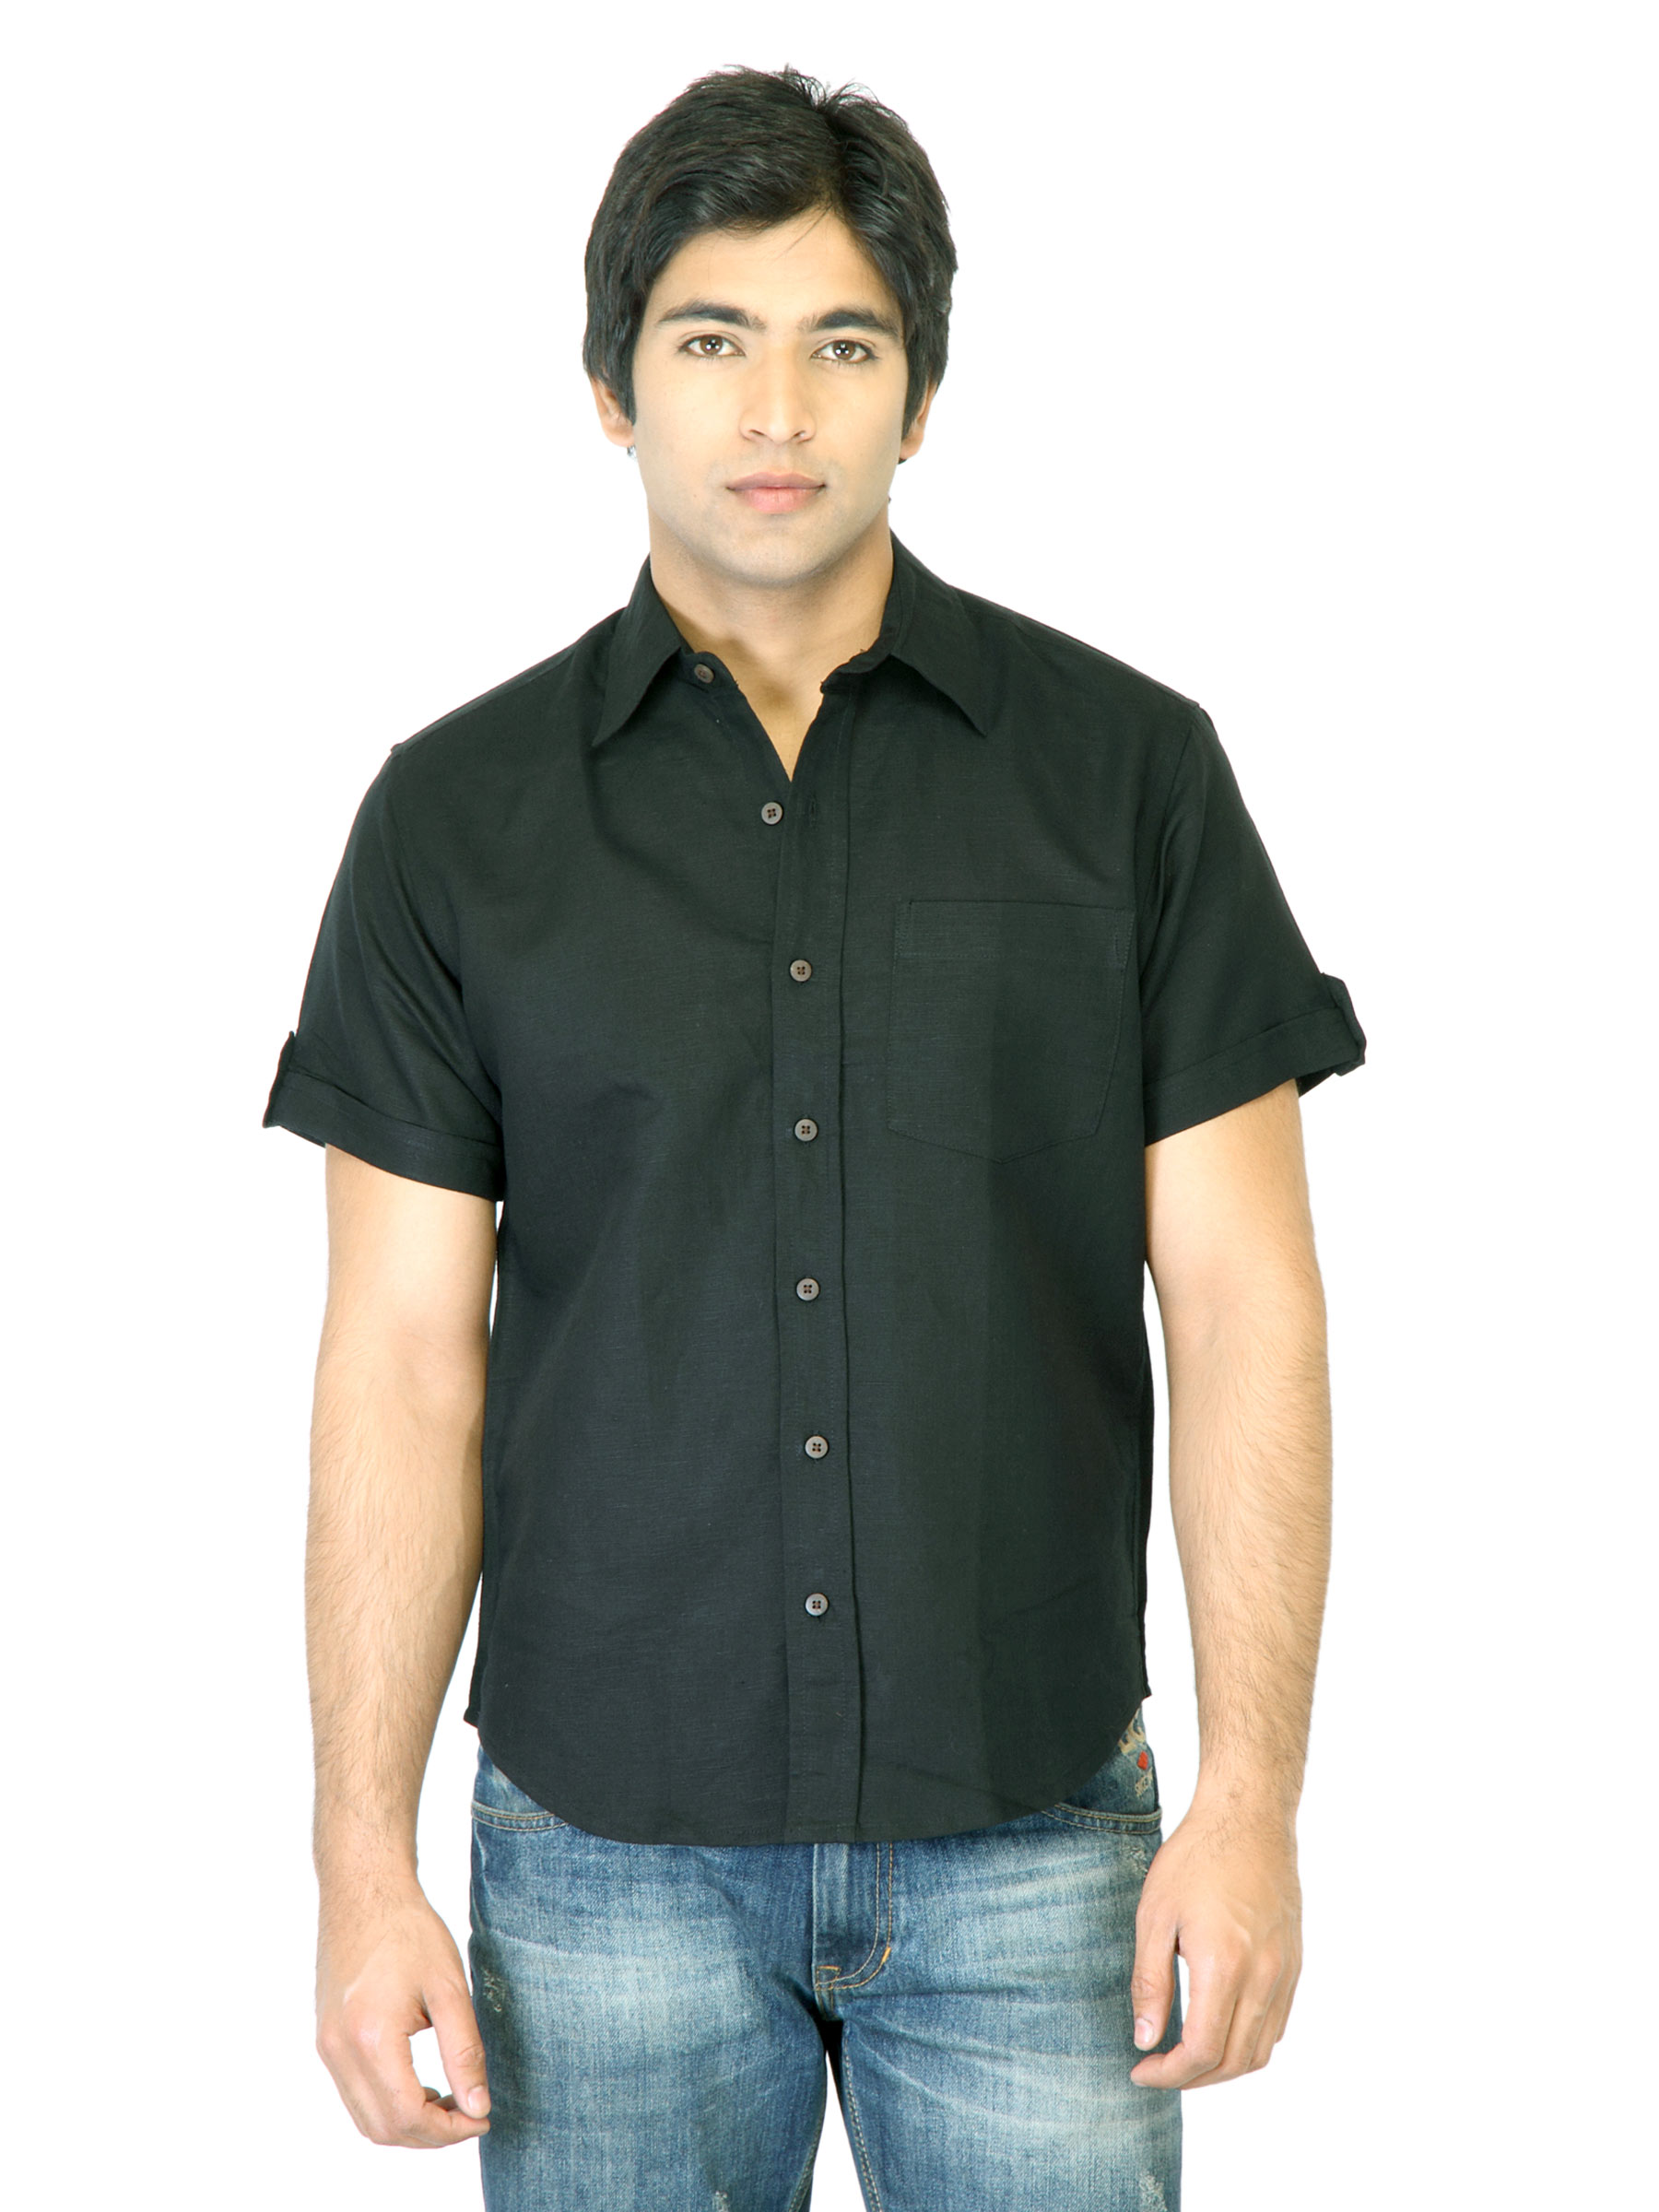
Mother Earth Men Black Shirt
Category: Apparel / Topwear / Shirts
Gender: Men
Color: Black
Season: Fall 2011
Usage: Casual